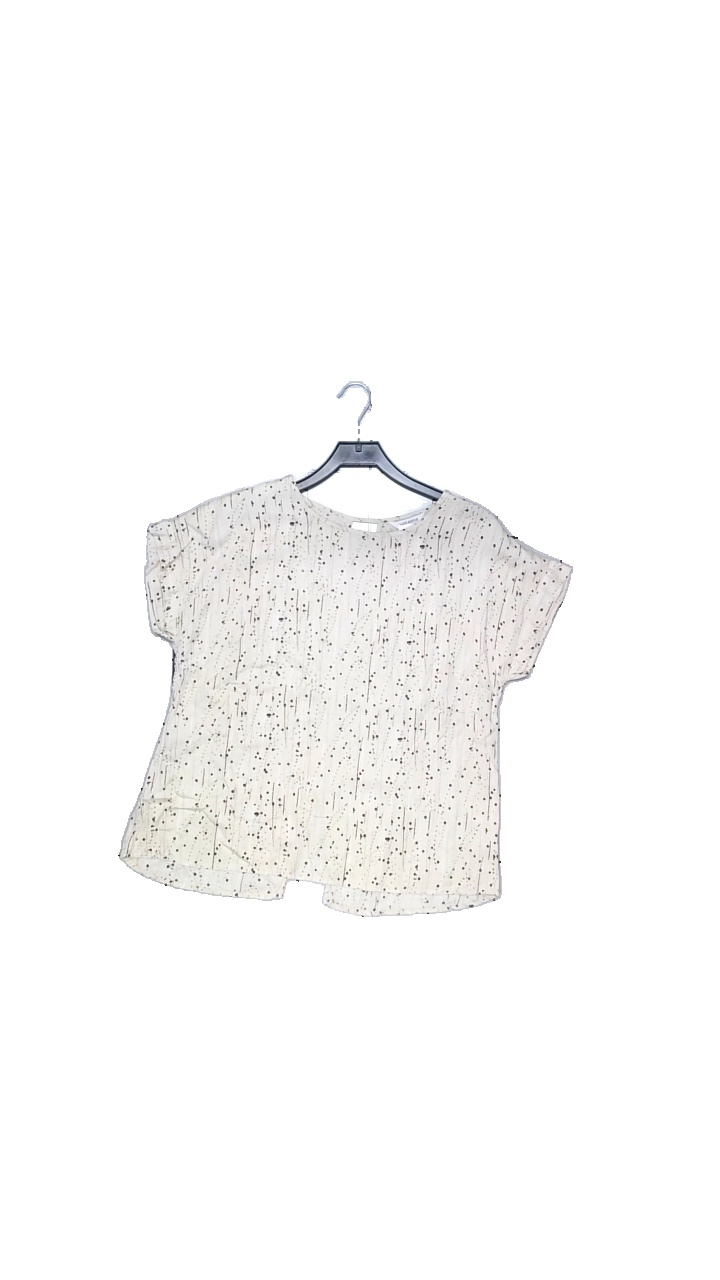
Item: Blouse (Ladies)
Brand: Alice Bizous (joy)
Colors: Beige, Black, Brown, Multicolor
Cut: Regular
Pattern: Geometric print
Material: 100% viscose
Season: All
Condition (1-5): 4
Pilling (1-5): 5
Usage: Reuse
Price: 50-100